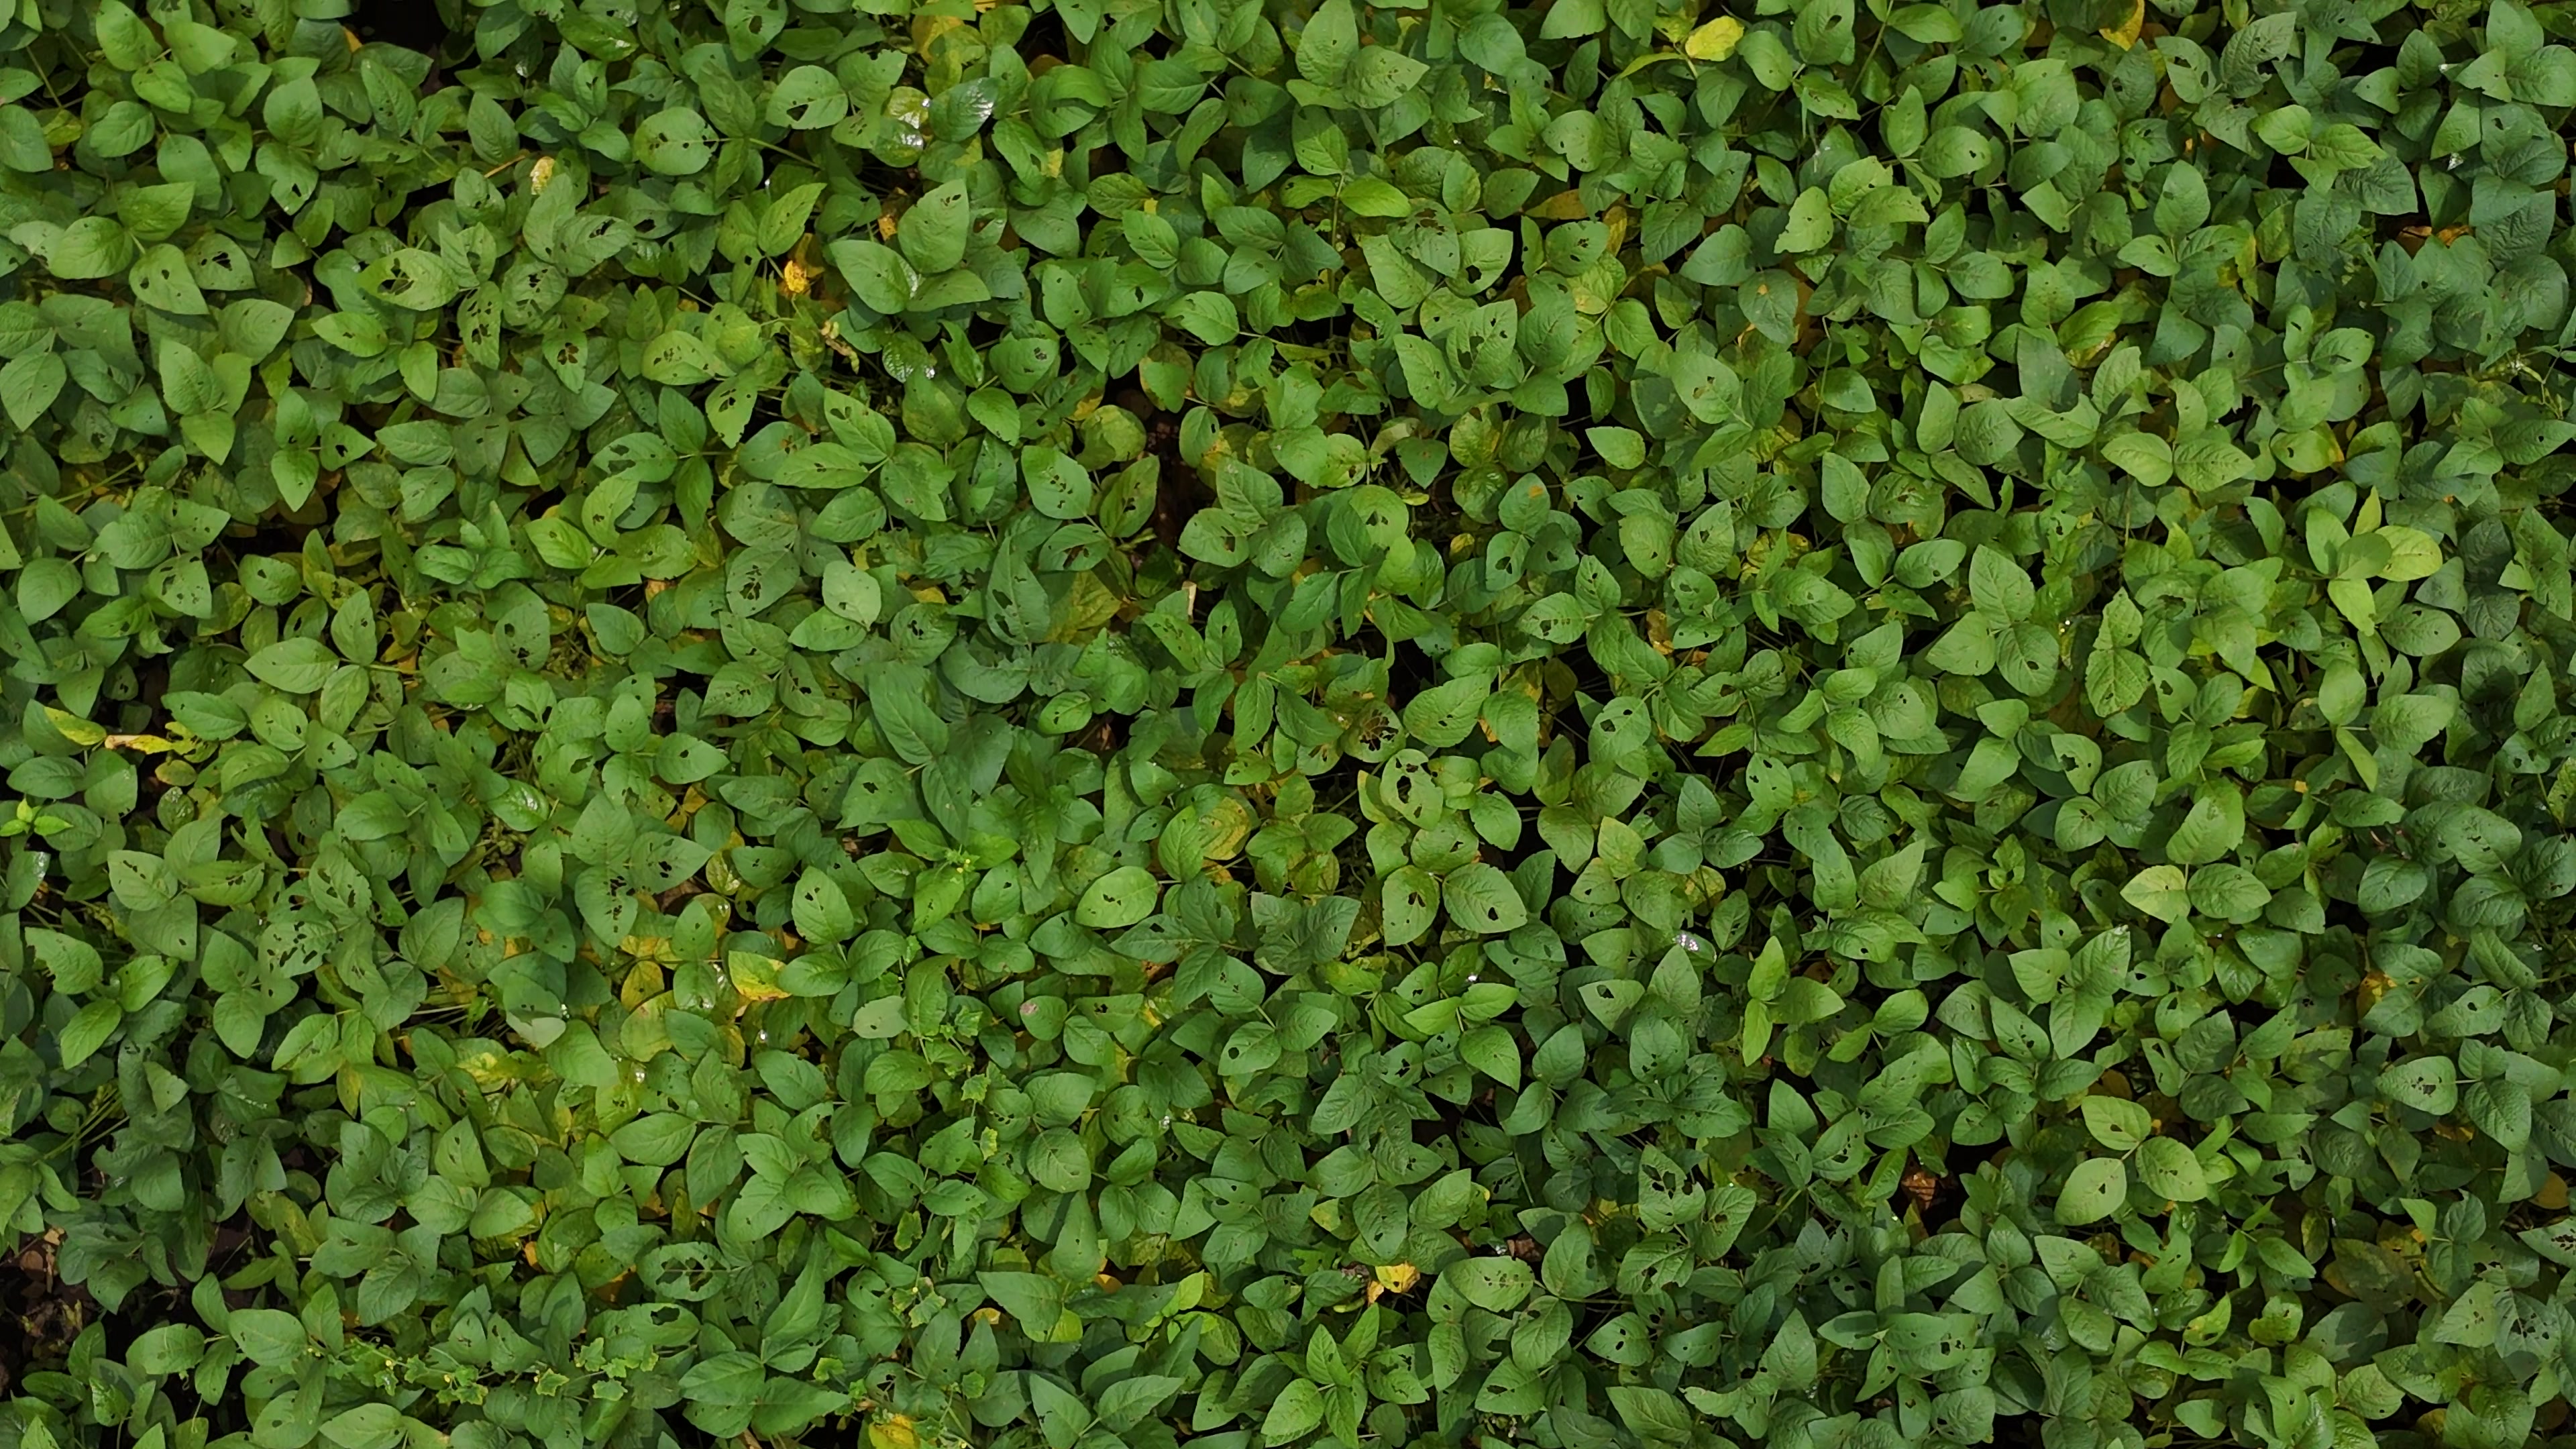
Label: Mosaic